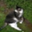
Label: cat